Sally Young Kanosh

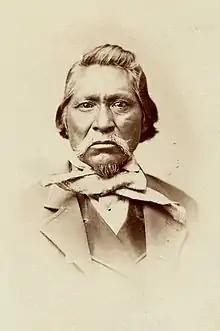
Sally became a plural wife of Kanosh

During one of the meetings between Brigham Young and Kanosh, Kanosh saw Sally and offered a band of ponies for her. She was insulted and refused. On June 8, 1877, Sally and Kanosh were married by Dimick Huntington. They then lived in central Utah, in what is now Kanosh, Utah. It is not clear why Sally married Kanosh. Gates indicates that Sally was given a choice, and after an initial rejection changed her mind when Kanosh rescued her from Walkara. Mueller indicates there is no evidence that Walkara ever took Sally or that she chose to marry Kanosh. He believes she was married to strengthen the alliance between Kanosh and Brigham Young, and that Sally was either unwilling or reluctant. Ten years after her marriage, Sally died. There is some evidence that she might have been killed by another wife of Kanosh who was jealous of her.